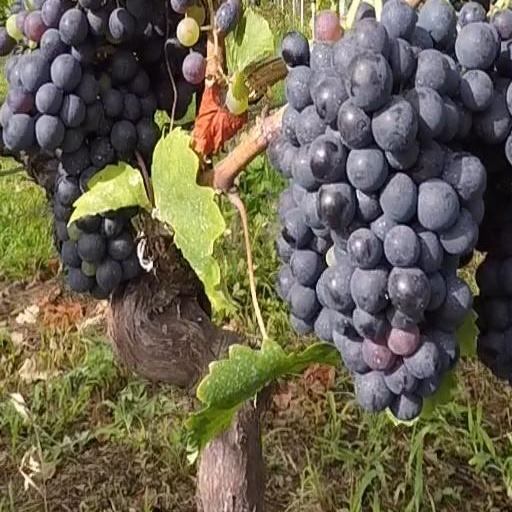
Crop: grape